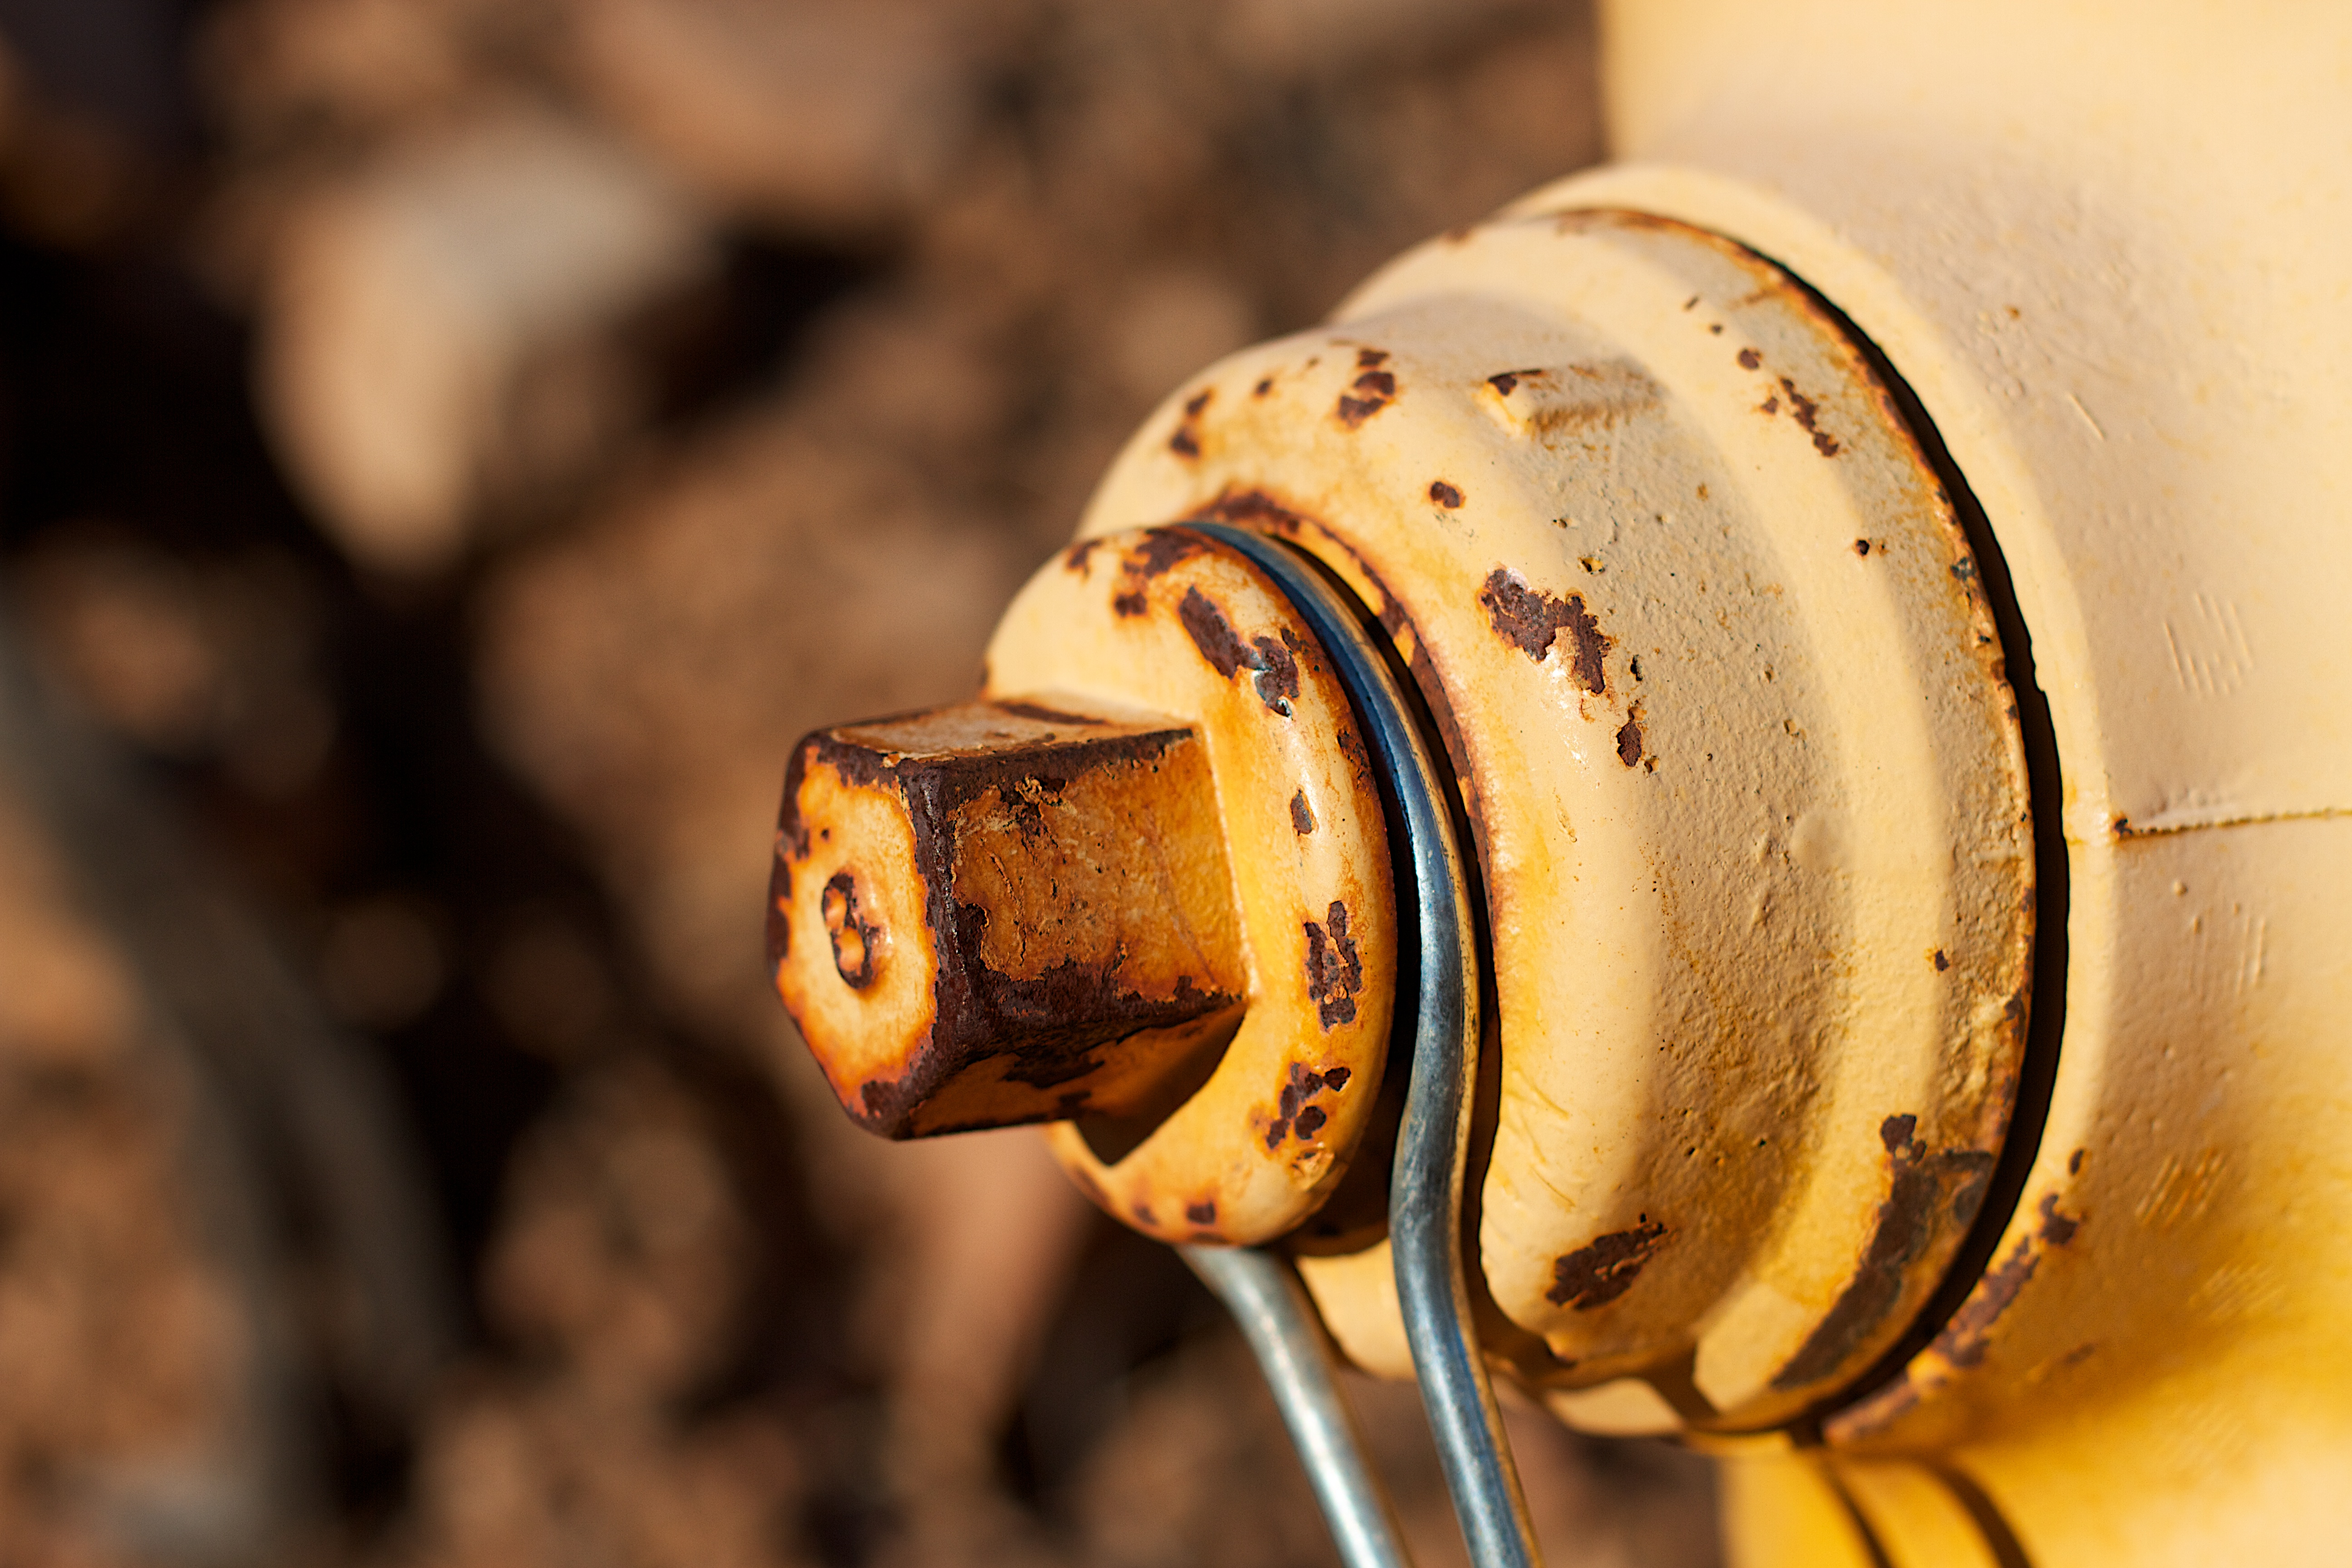
hand, photography, food, produce, drink, close up, macro photography, flavor